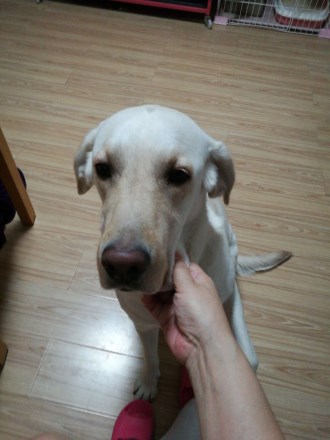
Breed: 3580-n000122-Labrador_retriever